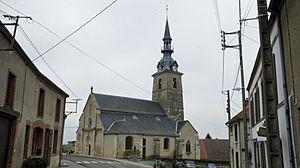
Vers l'église
Sermiers est une commune française située dans le département de la Marne, en région Grand Est.